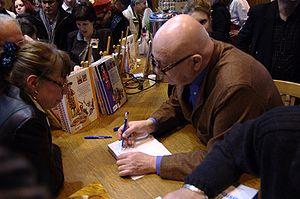
Jean-Pierre Coffe signant des autographes au Salon international de l'agriculture 2009 - Paris - France - 22 février 2009.
Jean-Pierre Coffe, né le 24 mars 1938 à Lunéville et mort le 29 mars 2016 à Lanneray, est un animateur de radio et de télévision, critique gastronomique, écrivain, cuisinier et comédien français.